University of Pittsburgh Alma Mater

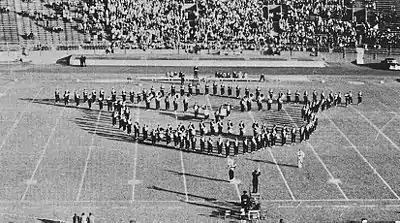
During the 1950s, the Pitt Band, shown here during the 1952 Pitt football season, would close halftime shows playing the "Alma Mater" in the Panther Head formation

The lyrics to the University of Pittsburgh Alma Mater are attributable to the 1916 edition of "The Owl" student yearbook. The song is to be sung con spirito (as a triumphant anthem, not as a dirge). It comprises three verses, the first of which is sometimes repeated after the third.